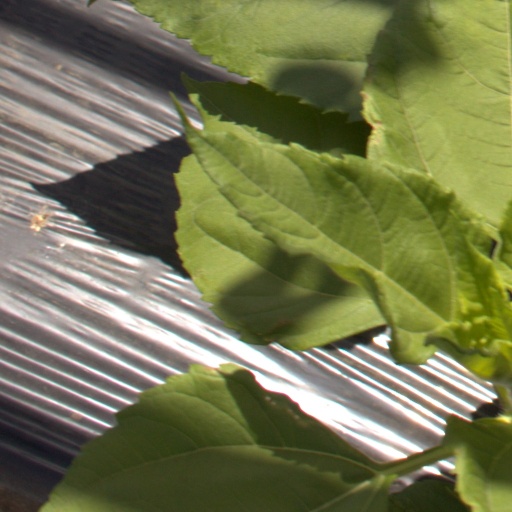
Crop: Jerusalem artichoke